Siege of Petersburg

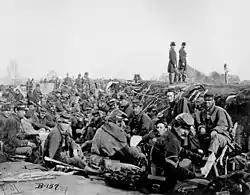
Fredericksburg, Virginia; May 1863. Soldiers in the trenches.

In March 1864, Ulysses S. Grant was promoted to lieutenant general and was given command of the Union Army. He devised a coordinated strategy to apply pressure on the Confederacy from many points, something President Abraham Lincoln had urged his generals to do from the beginning of the war. Grant put Major General William T. Sherman in immediate command of all forces in the West and moved his own headquarters to be with the Army of the Potomac (still commanded by Major General George G. Meade) in Virginia, where he intended to maneuver Lee's army to a decisive battle; his secondary objective was to capture Richmond (the capital of the Confederacy), but Grant knew that the latter would happen automatically once the former was accomplished. His coordinated strategy called for Grant and Meade to attack Lee from the north, while Major General Benjamin Butler drove toward Richmond from the southeast; Major General Franz Sigel to control the Shenandoah Valley; Sherman to invade Georgia, defeat General Joseph E. Johnston, and capture Atlanta; Brig. Gens. George Crook and William W. Averell to operate against railroad supply lines in West Virginia; and Major General Nathaniel P. Banks to capture Mobile, Alabama.